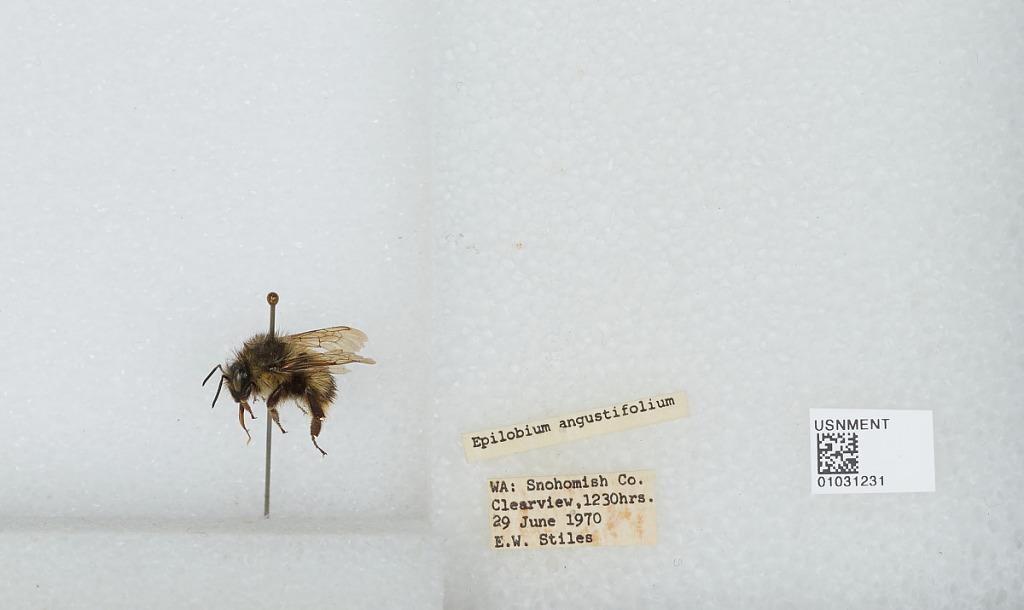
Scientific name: Bombus (Pyrobombus) mixtus Cresson
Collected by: E. Stiles
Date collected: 1970-6-29
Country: United States
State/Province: Washington
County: Snohomish
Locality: Clearview
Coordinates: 47.8292, -122.145